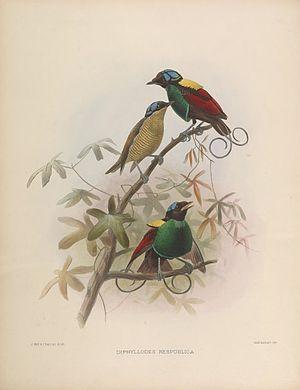
Dessin de 1873